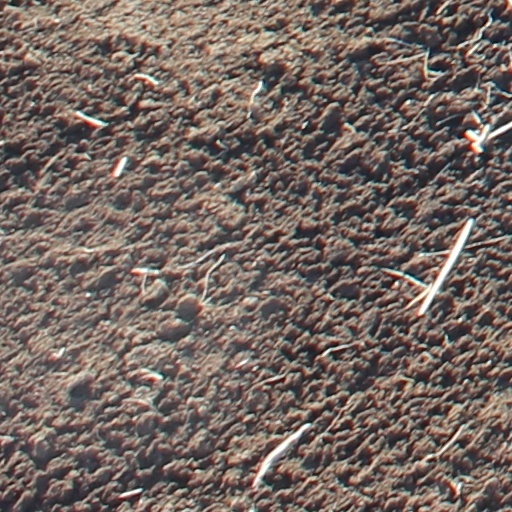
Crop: wheat